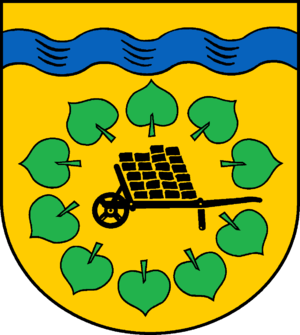
Fredesdorf
Coat of arms of Fredesdorf
Fredesdorf er en by og en kommune i det nordlige Tyskland, beliggende i Amt Leezen under Kreis Segeberg. Kreis Segeberg ligger i den sydøstlige del af delstaten Slesvig-Holsten.